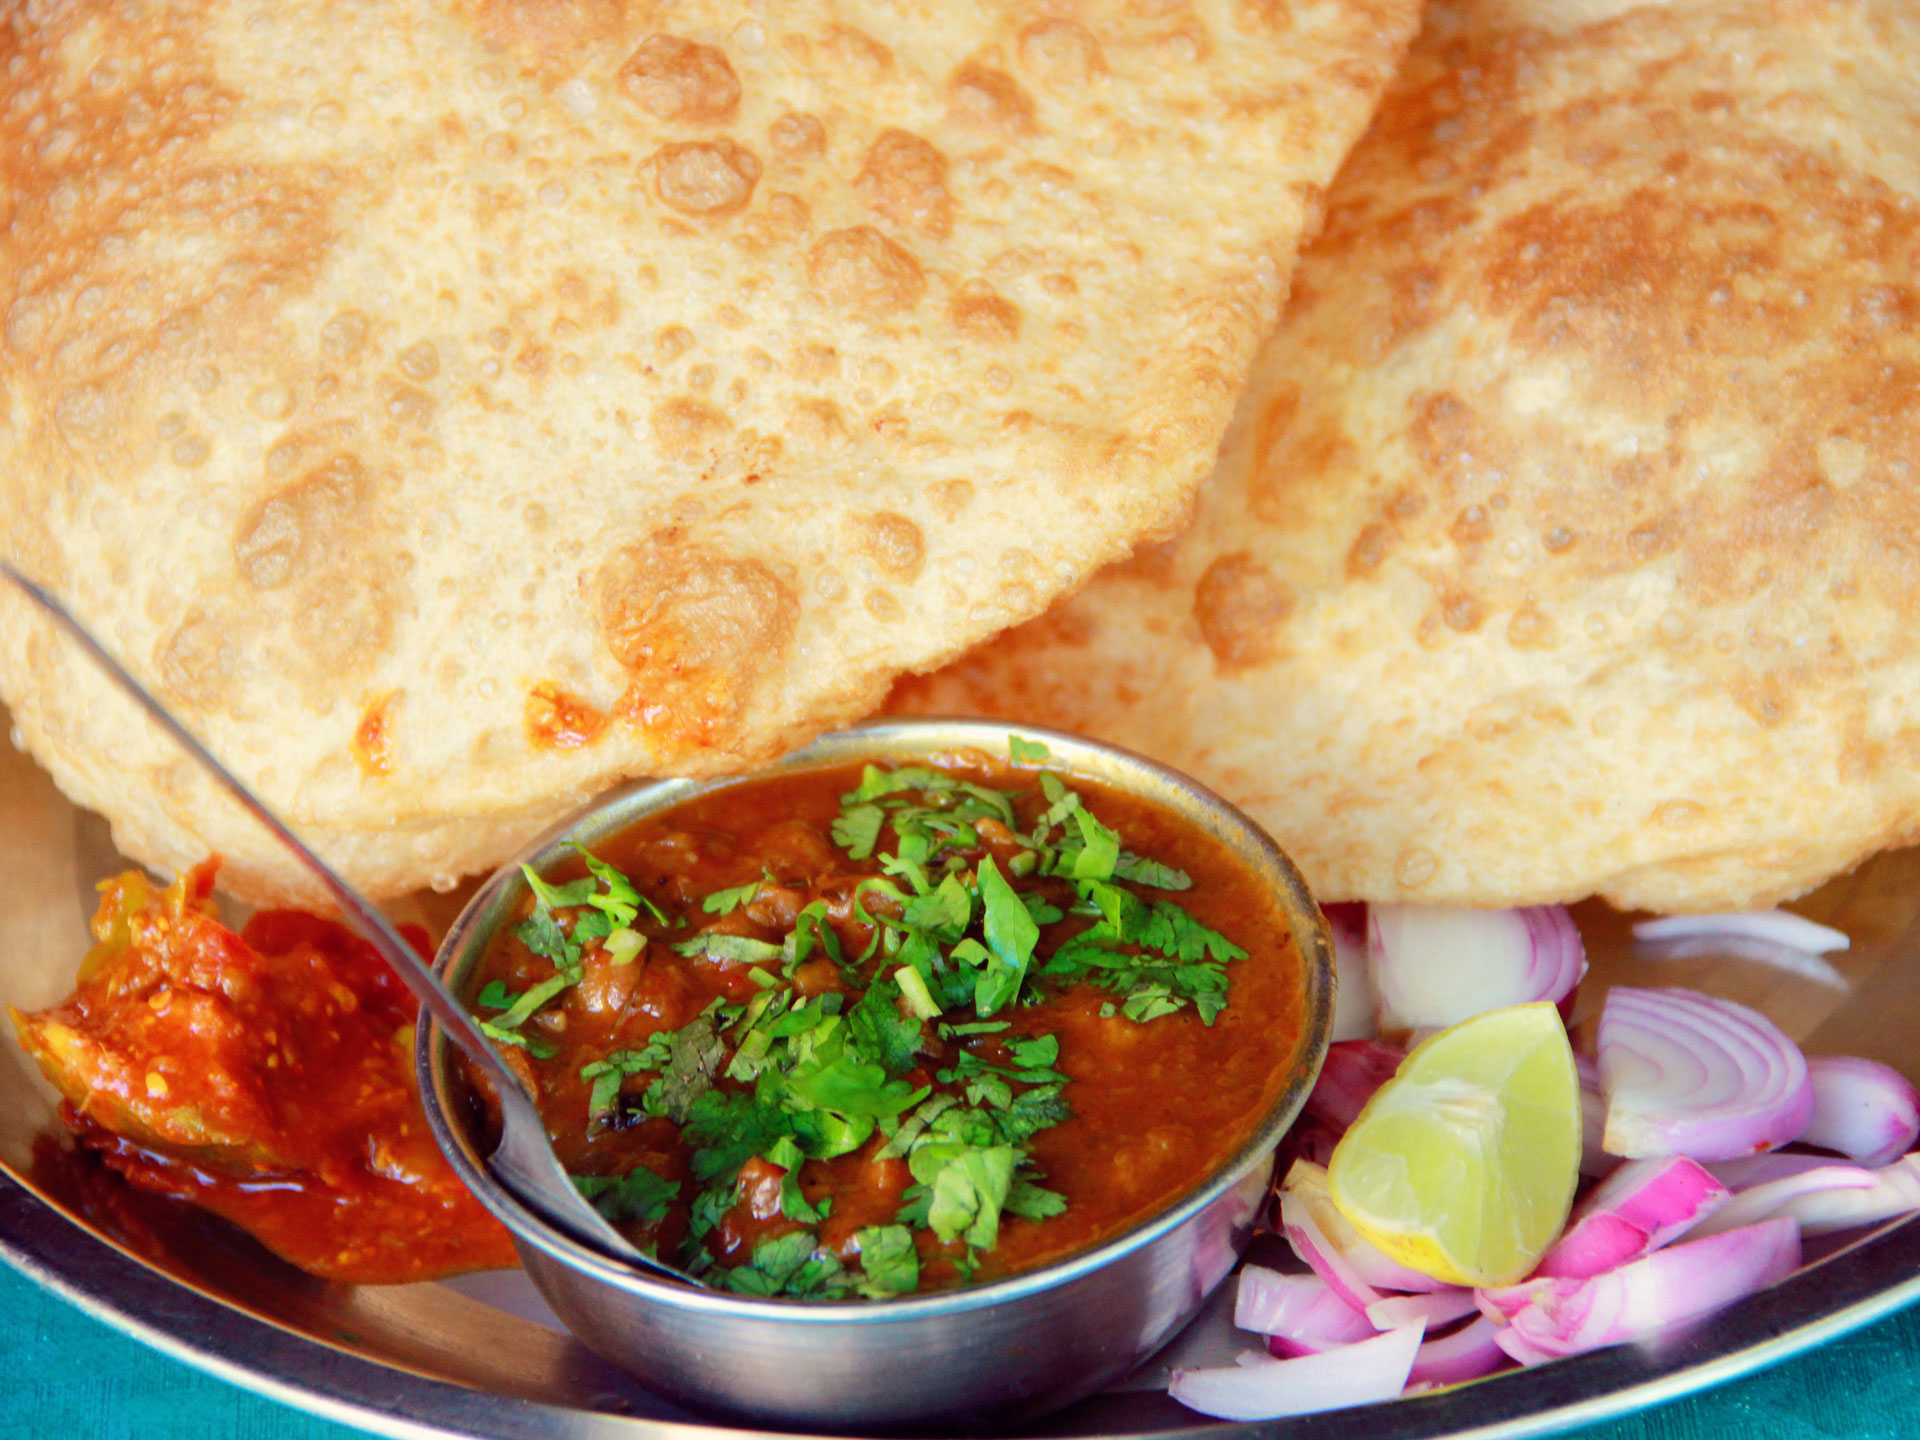
Dish: chole_bhature